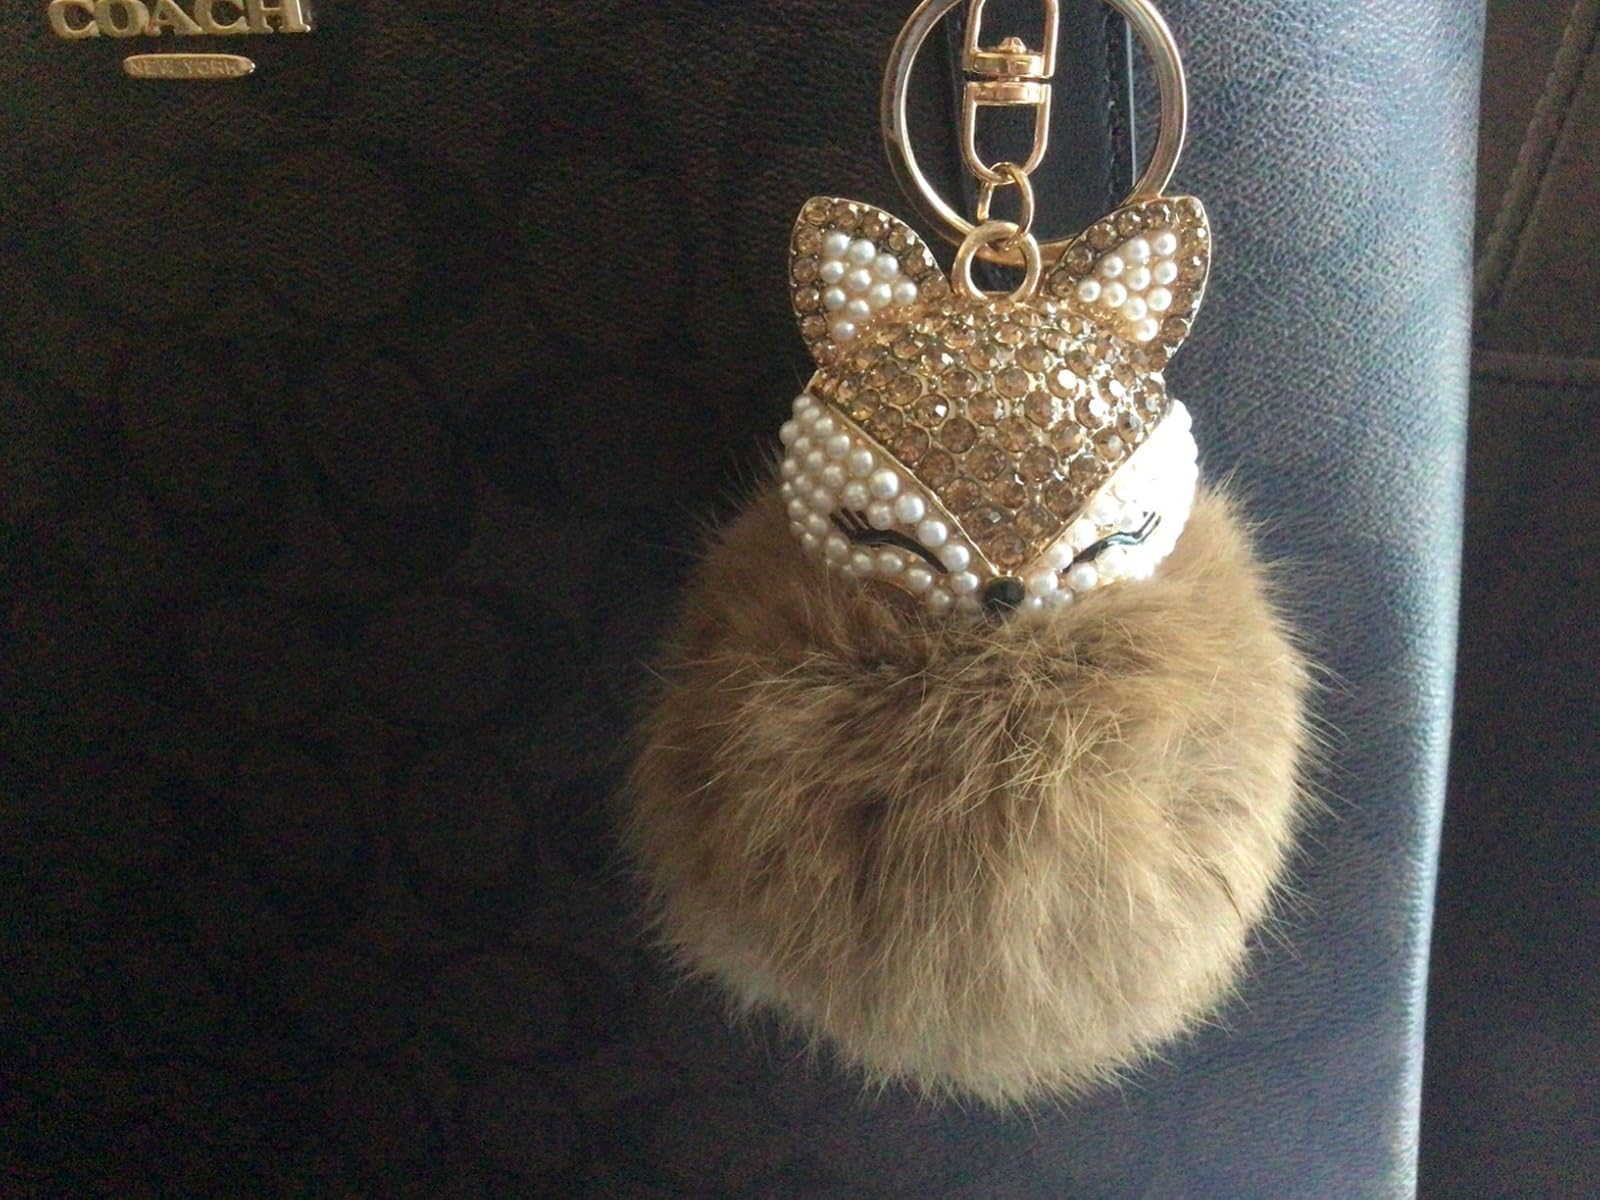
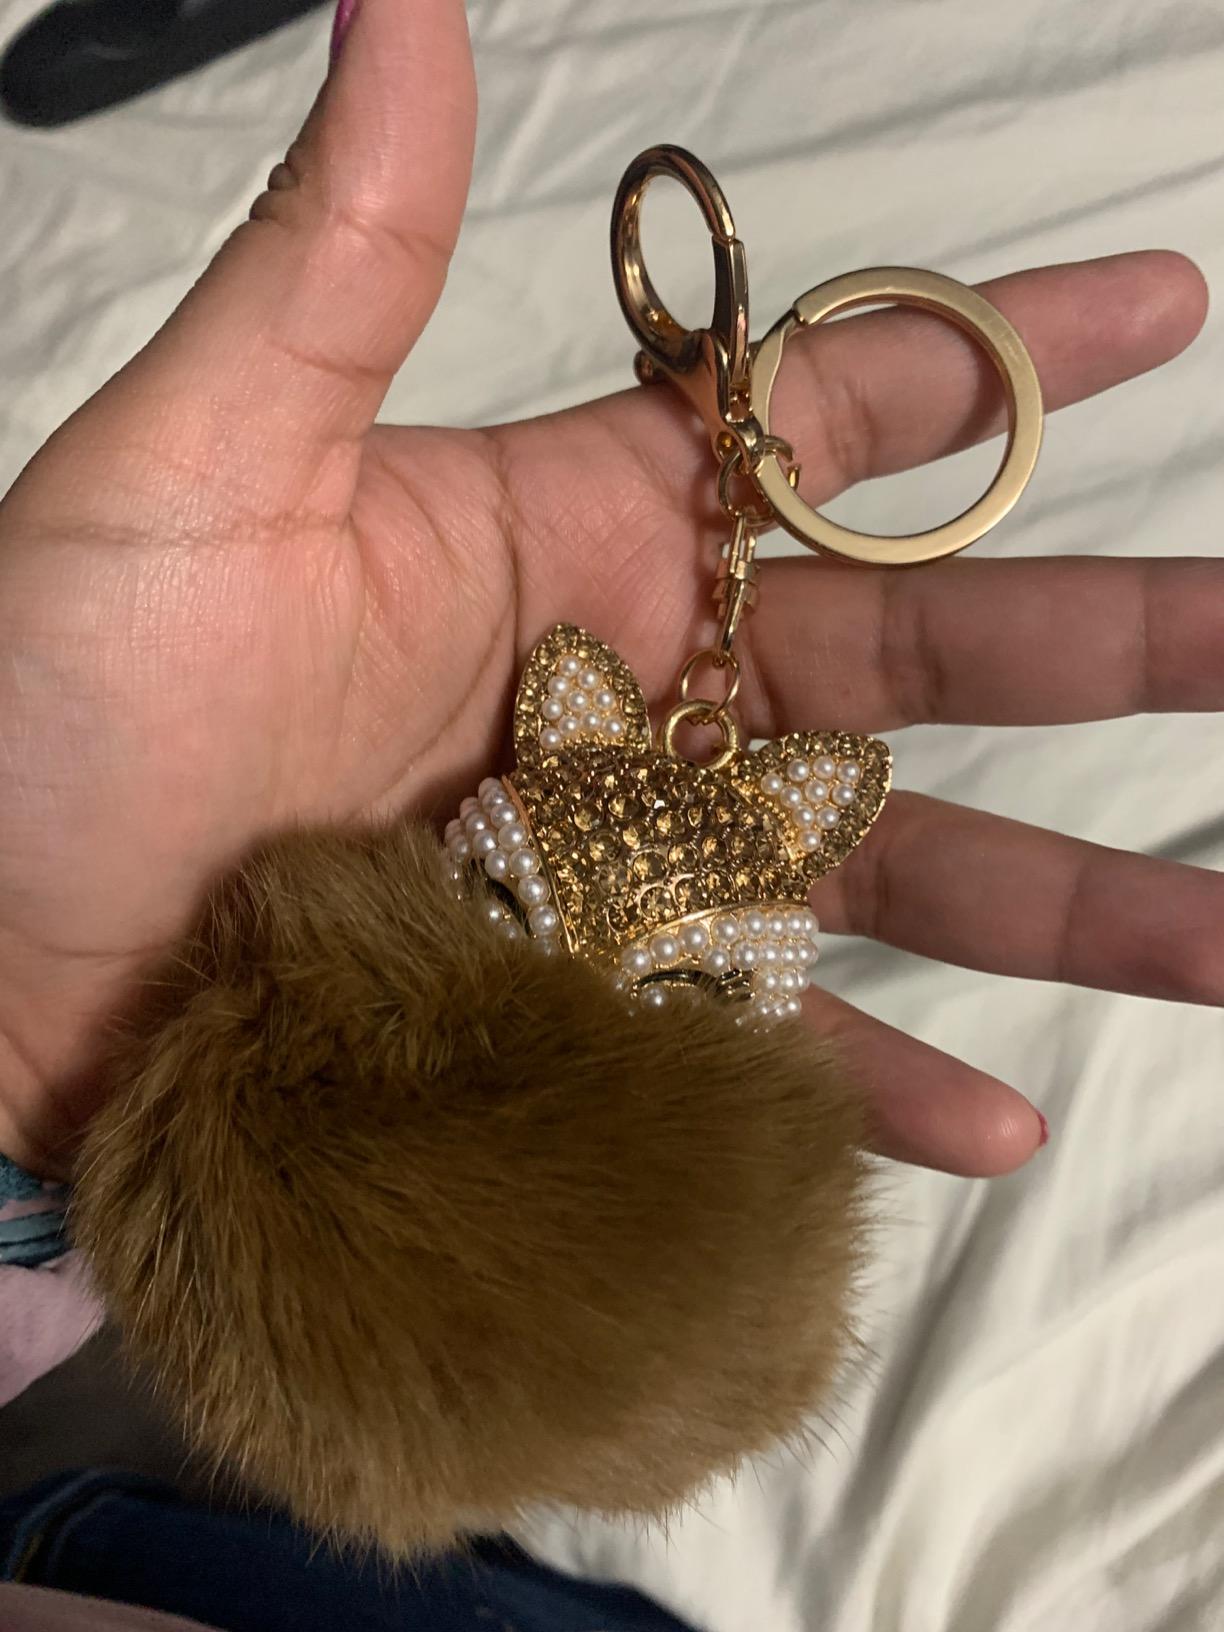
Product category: accessories_keychain
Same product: yes